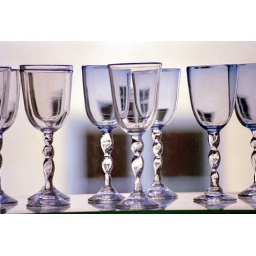
Glasses in the window or windows in the glass